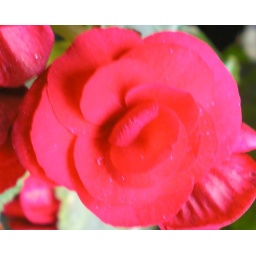
Red flower in a pot in front of a store, close up.